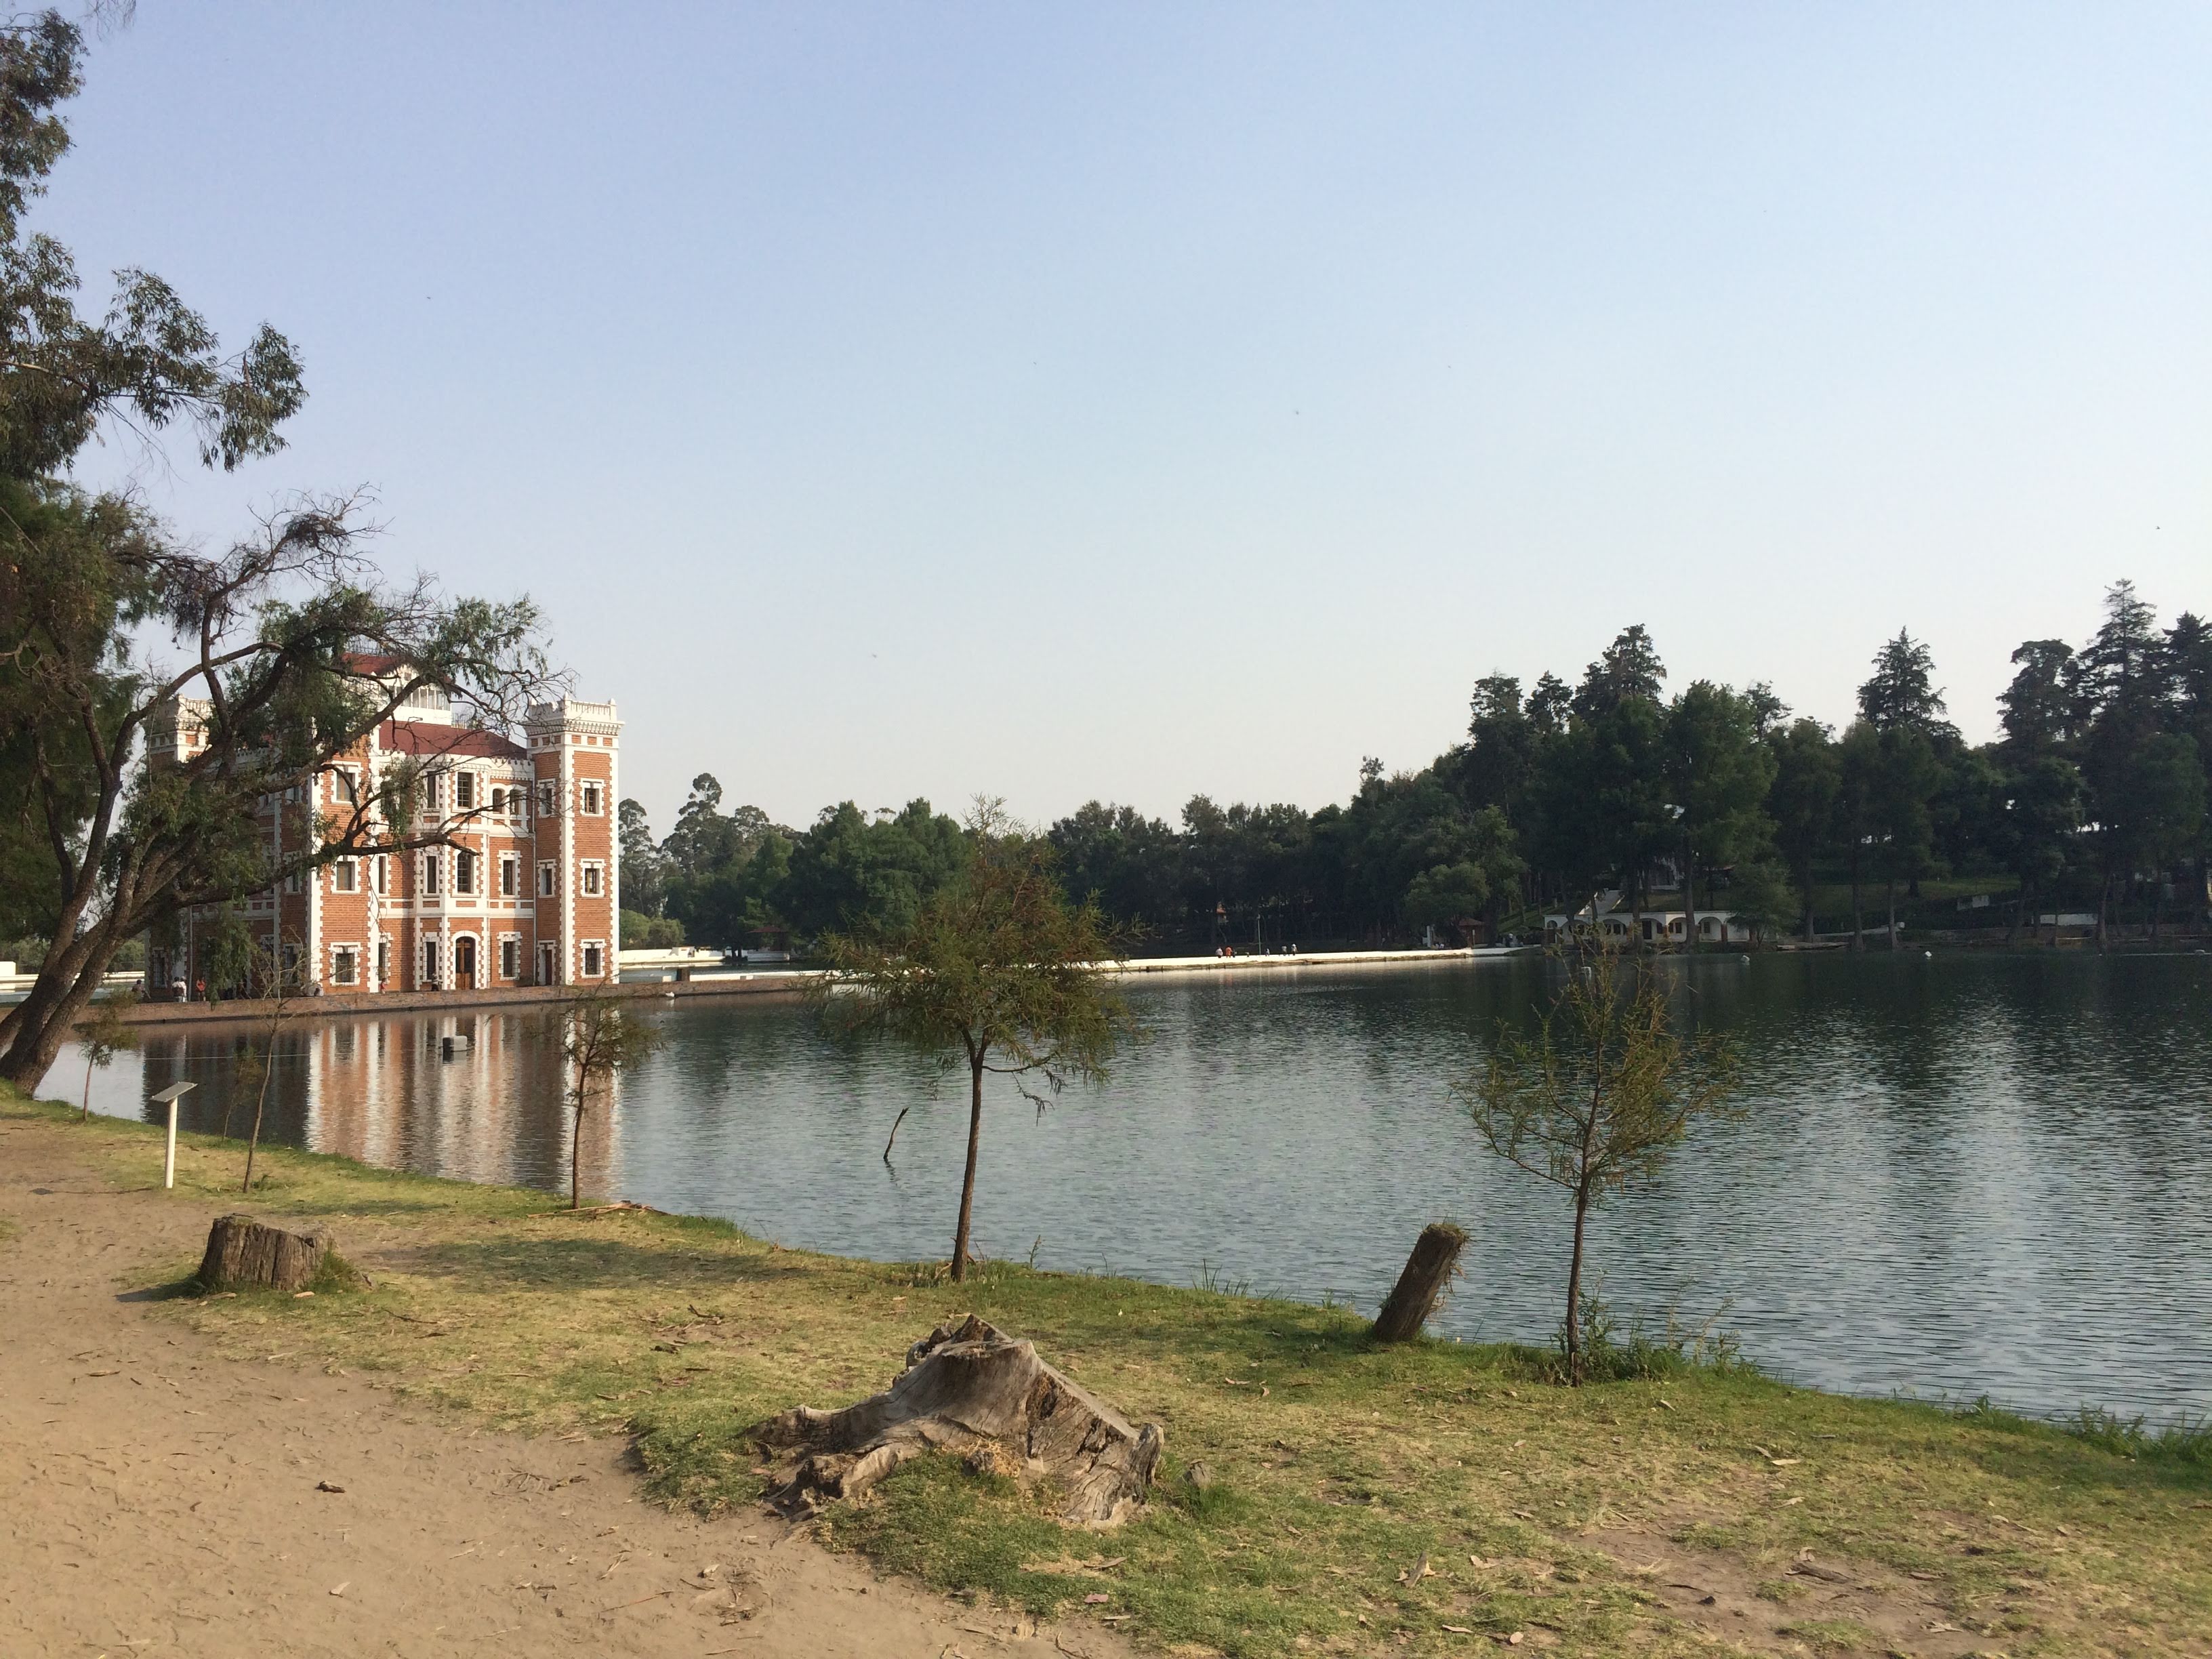
nature, water, lake, property, natural landscape, bank, reservoir, natural environment, water resources, tree, pond, river, house, waterway, estate, land lot, building, lacustrine plain, reflection, tourism, vacation, home, bayou, villa, park, loch, cottage, city